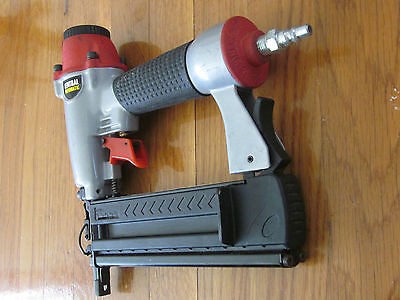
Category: stapler